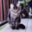
Label: cat